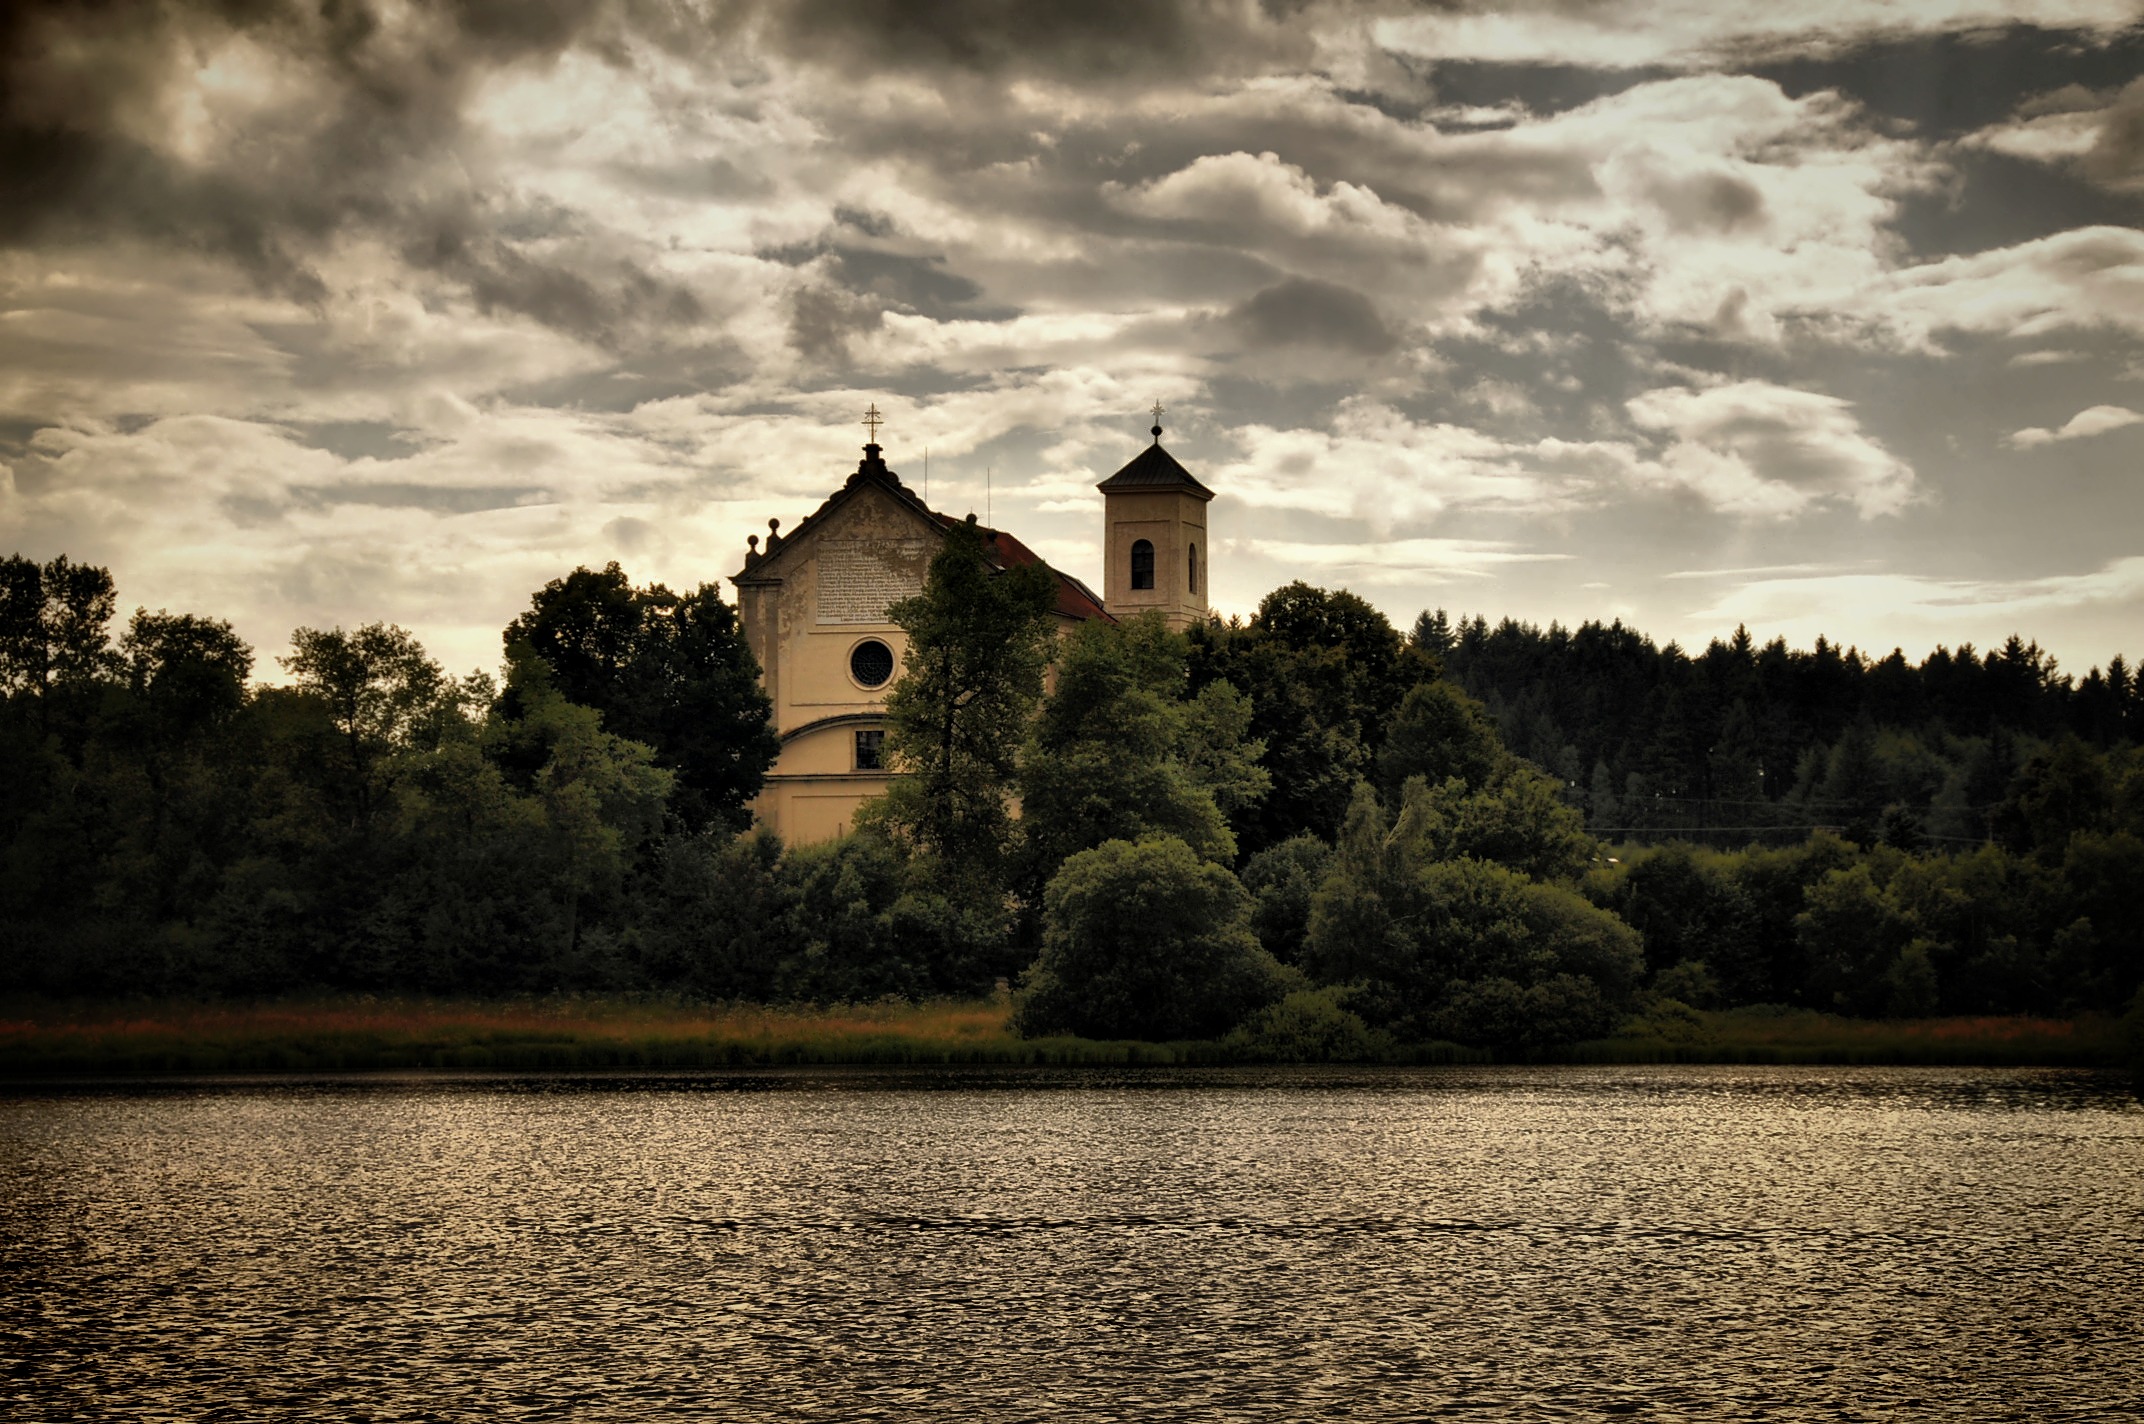
landscape, tree, water, nature, cloud, architecture, sky, sunset, sunlight, morning, lake, chateau, dawn, river, dusk, pond, evening, twilight, reflection, autumn, castle, monastery, south bohemia, rural area